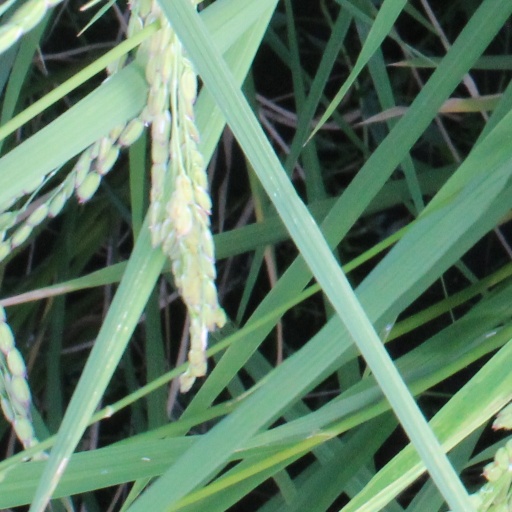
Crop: rice